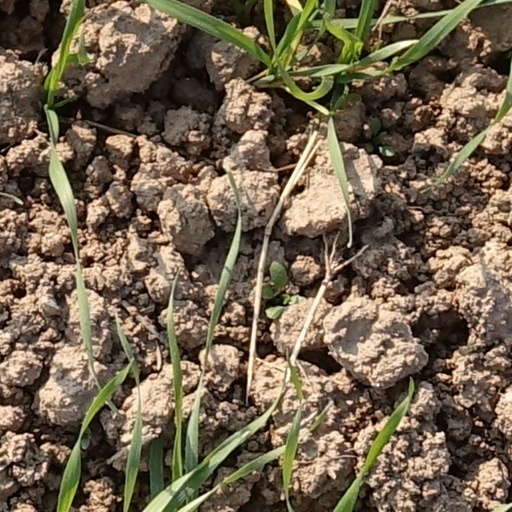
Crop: wheat